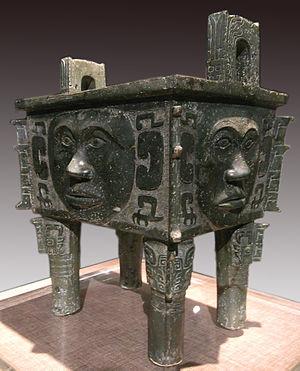
Vase tétrapode à cuire les aliments (fanding). Découvert en 1959-1960 à Ninxiang, Hunan. Bronze. H. 38,5 cm. 11e siècle avant notre ère. Musée de Ninxiang, République populaire de Chine. Ref.
Les bronzes chinois sont universellement admirés comme des chefs-d’œuvre de l'art du bronze, tout particulièrement ceux réalisés au cours des deux premiers millénaires avant notre ère. Les bronzes des dynasties Shang et Zhou, depuis le XVIᵉ siècle et jusqu’à 221 avant notre ère, aux formes et décors étonnants, témoignent de l’esprit créatif et de la remarquable maîtrise technique des bronziers chinois au cours de l’âge du bronze. L'art des dynasties royales de l'Antiquité, fondement essentiel de l'art chinois, est en majorité un art du bronze.